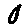
Label: 0